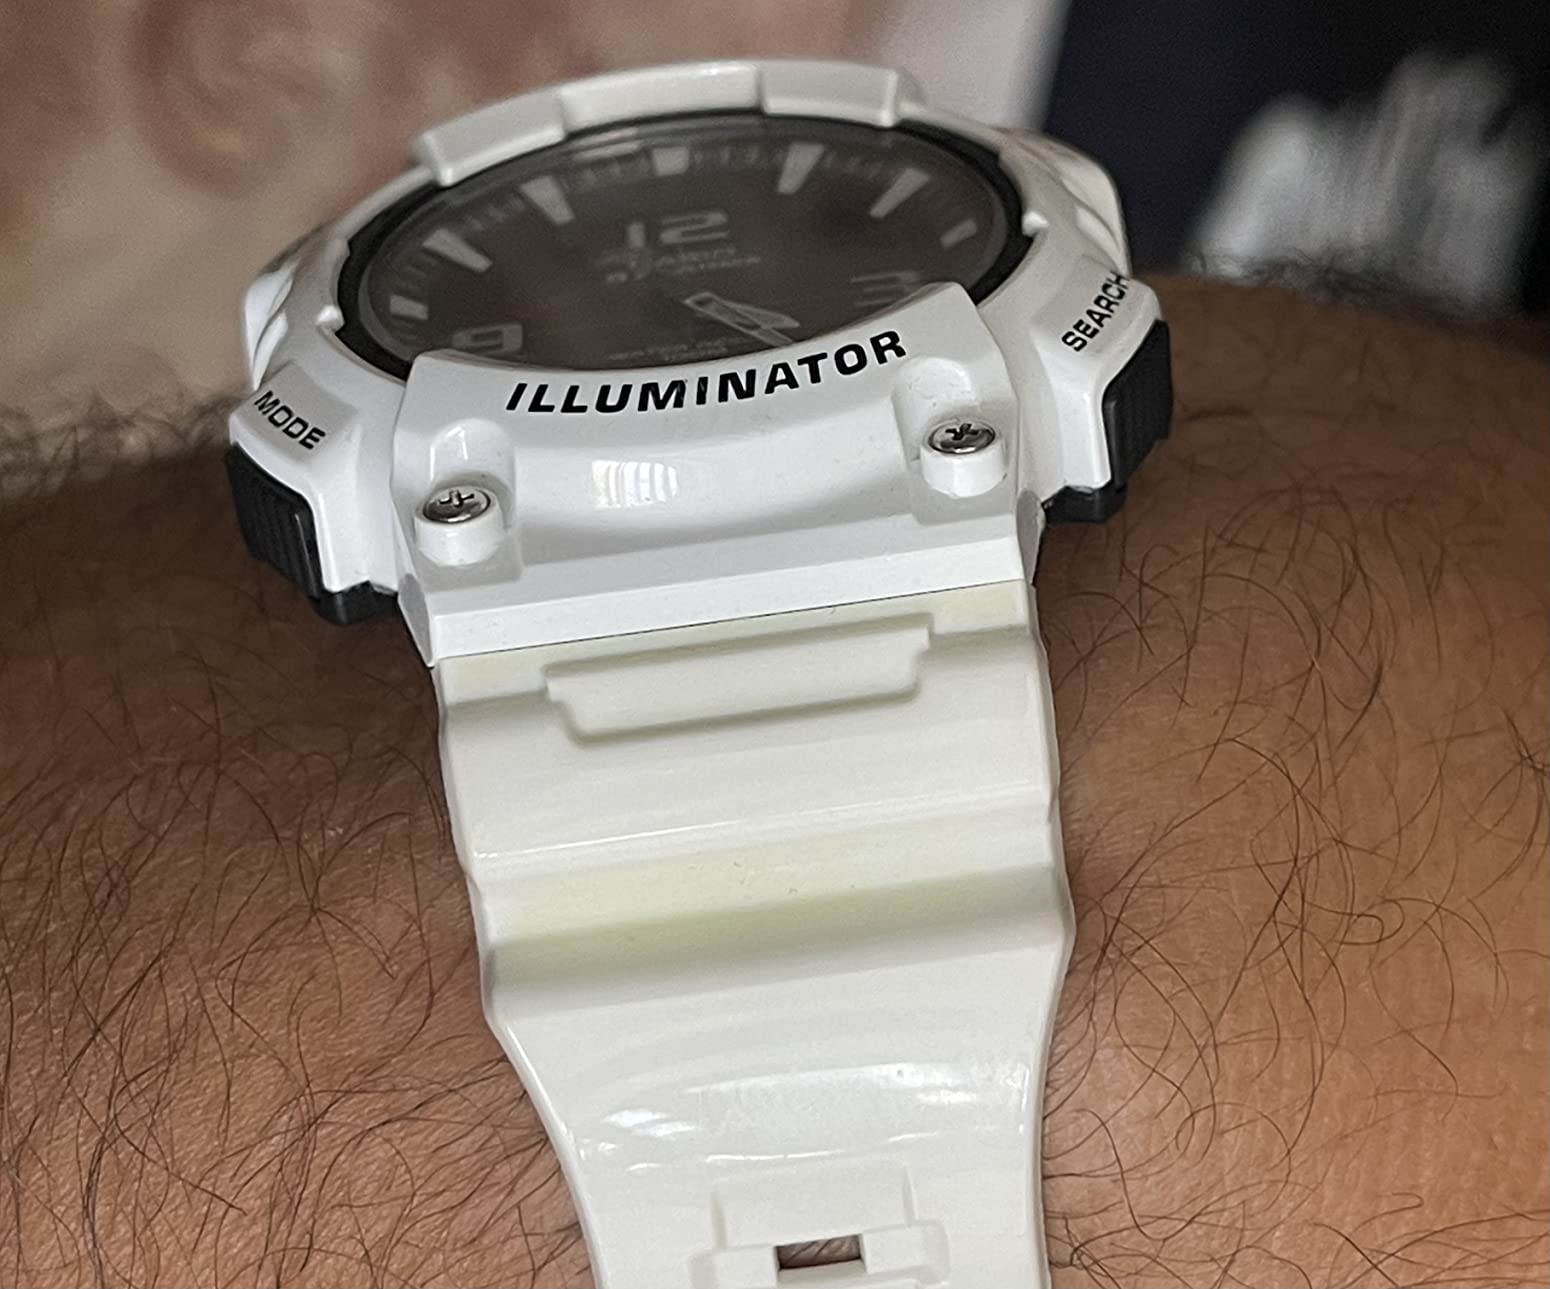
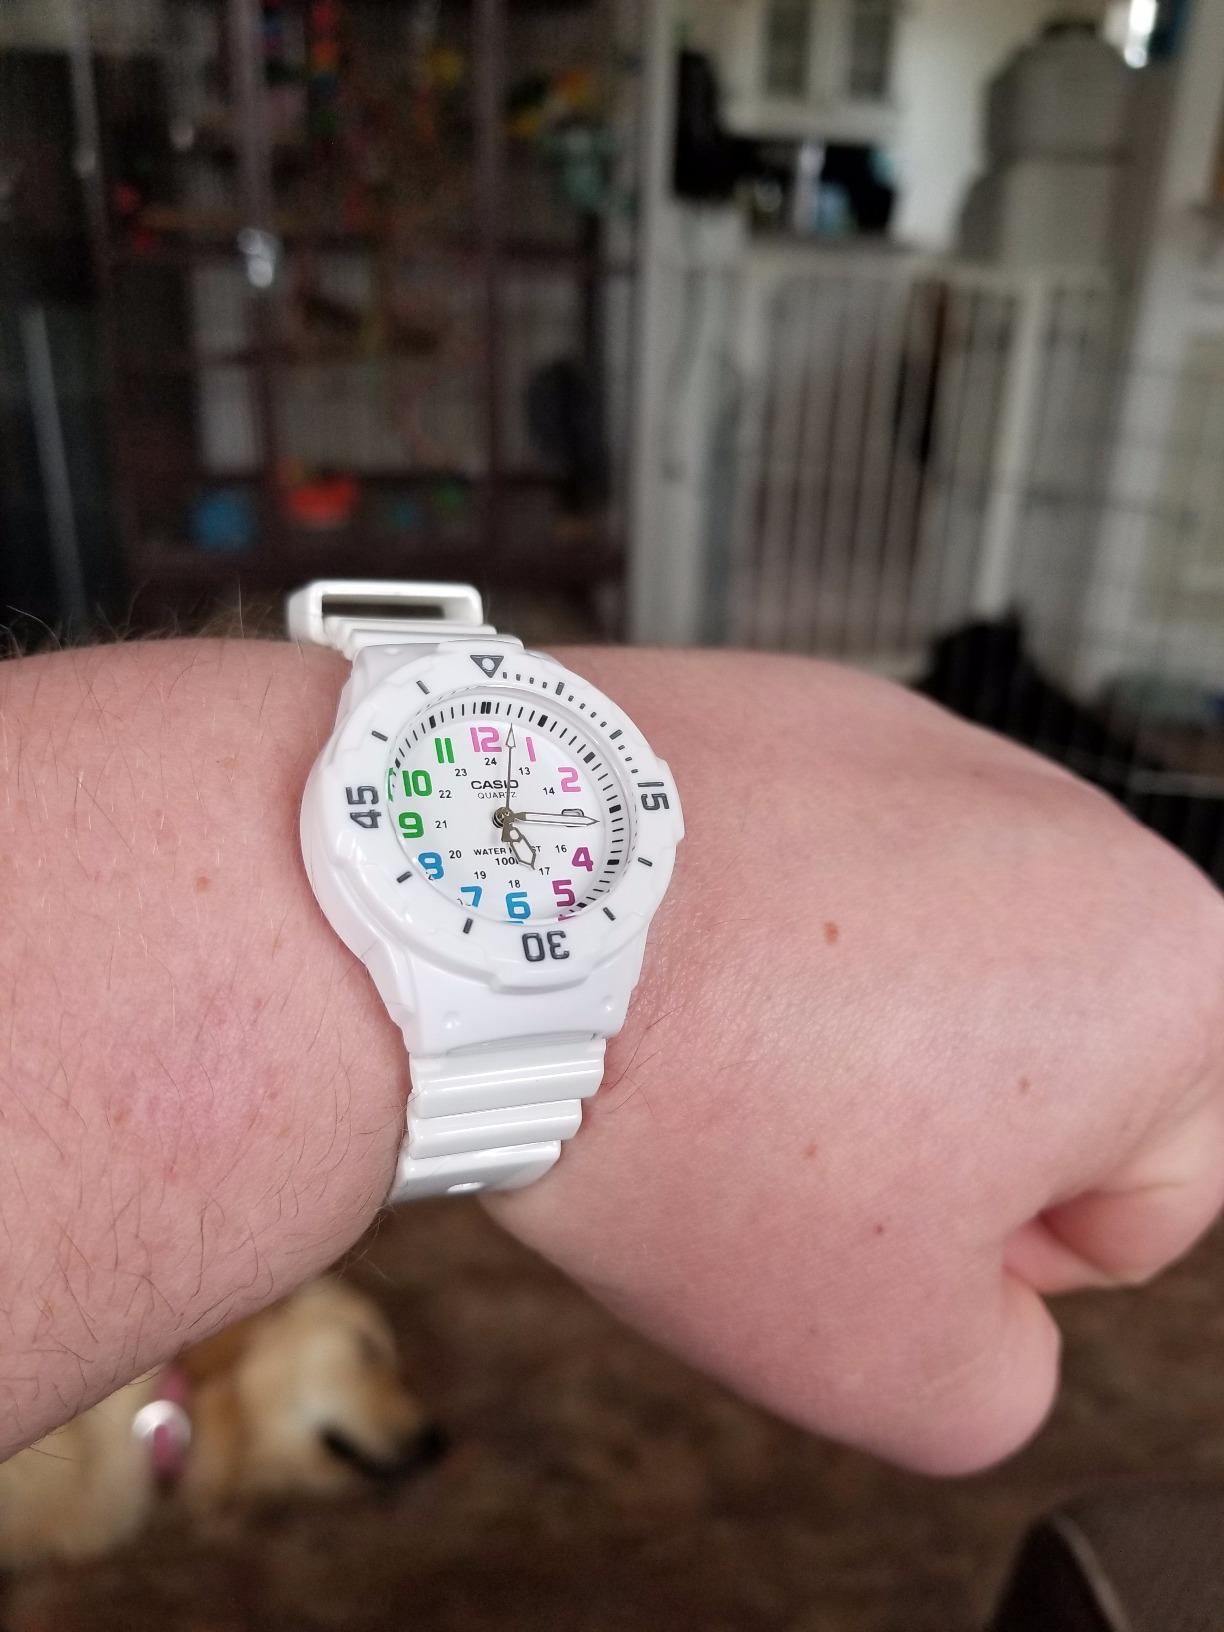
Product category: accessories_watch
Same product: no